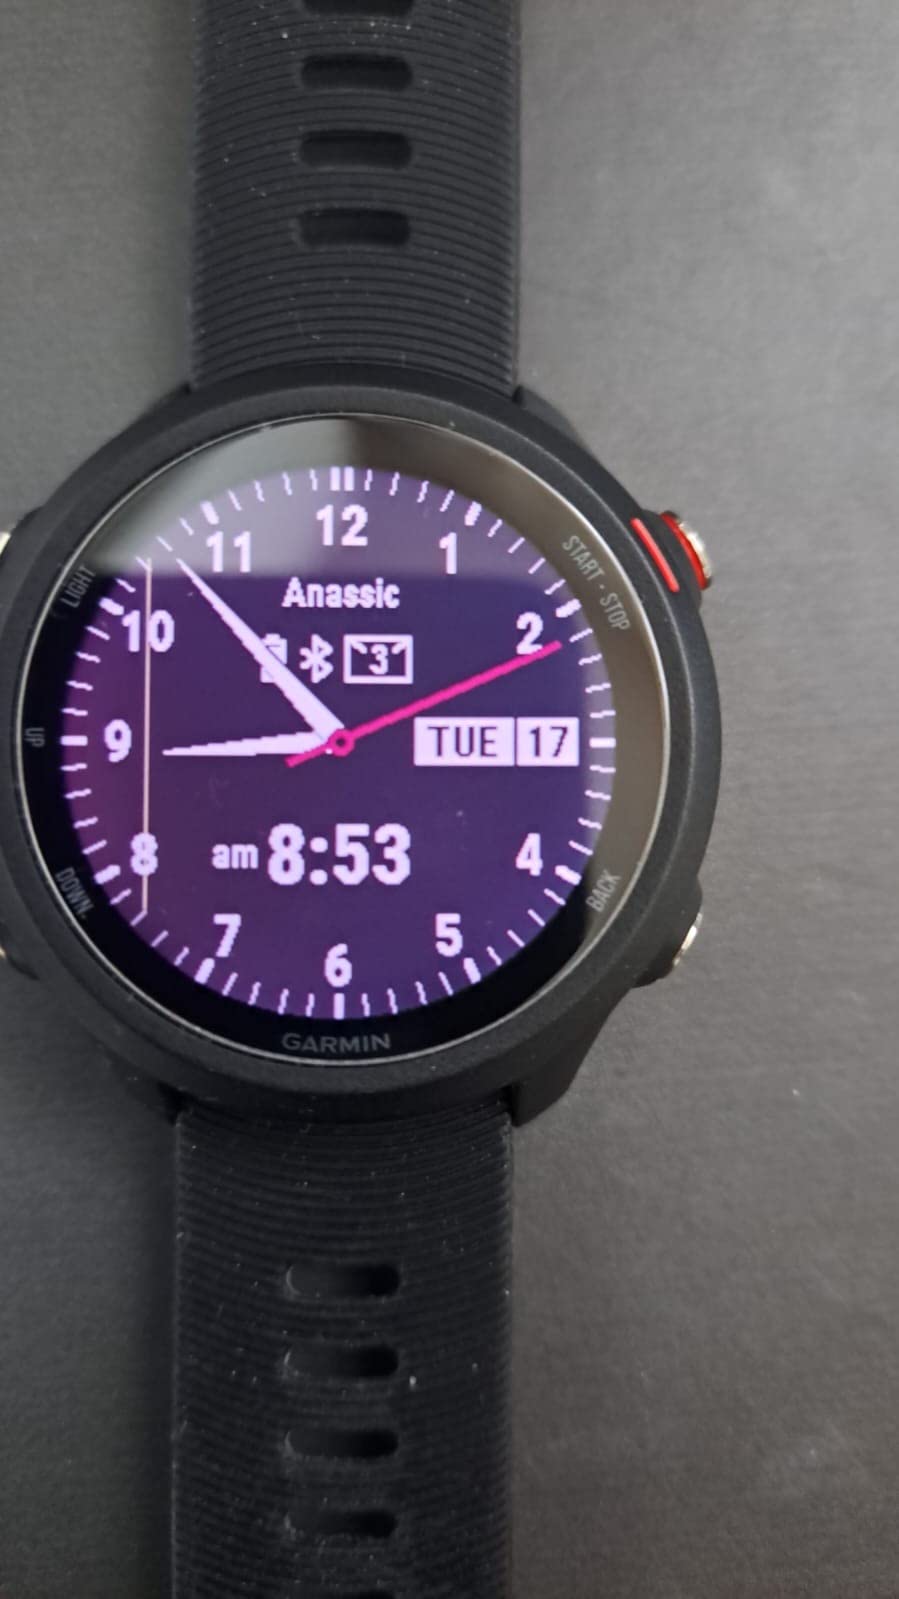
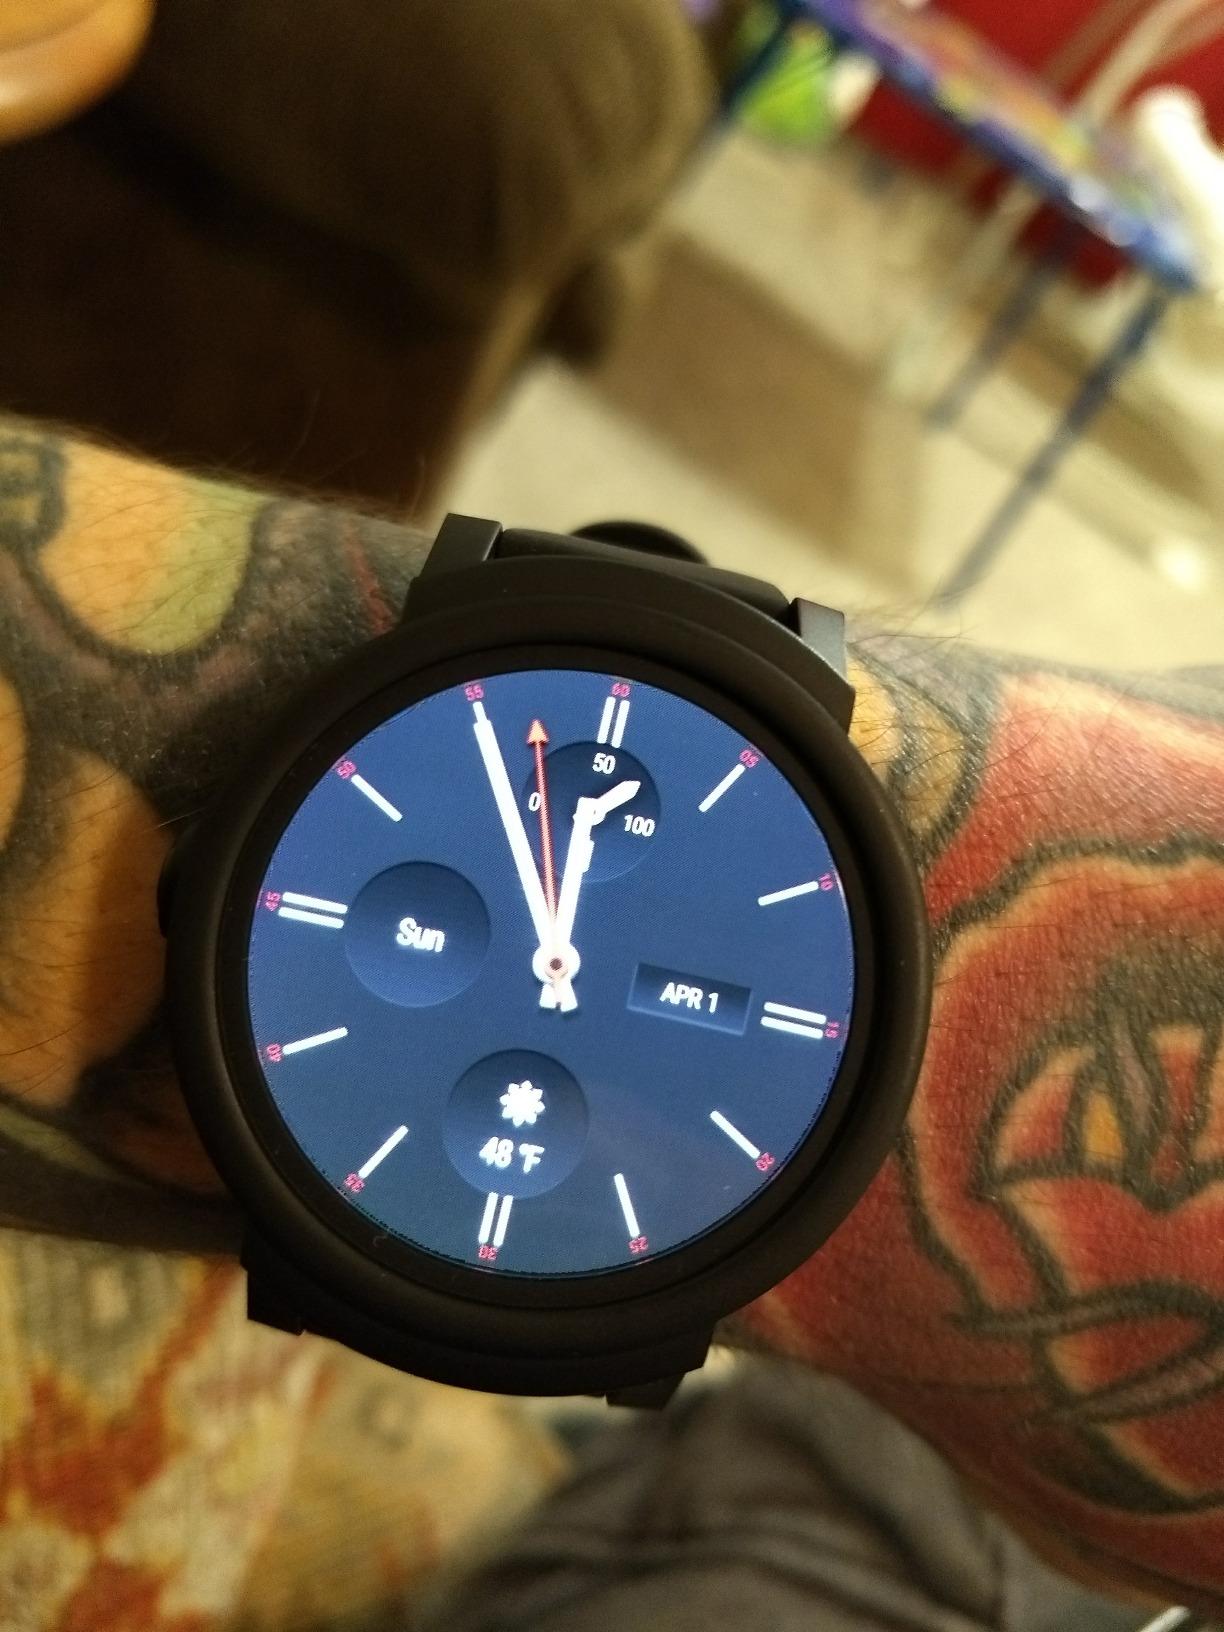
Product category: smartwatch
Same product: no